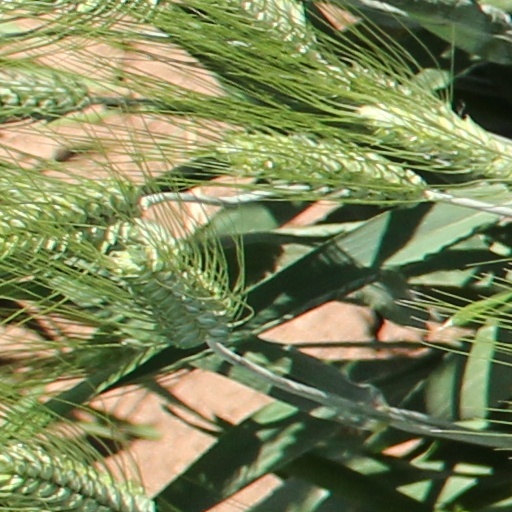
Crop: wheat